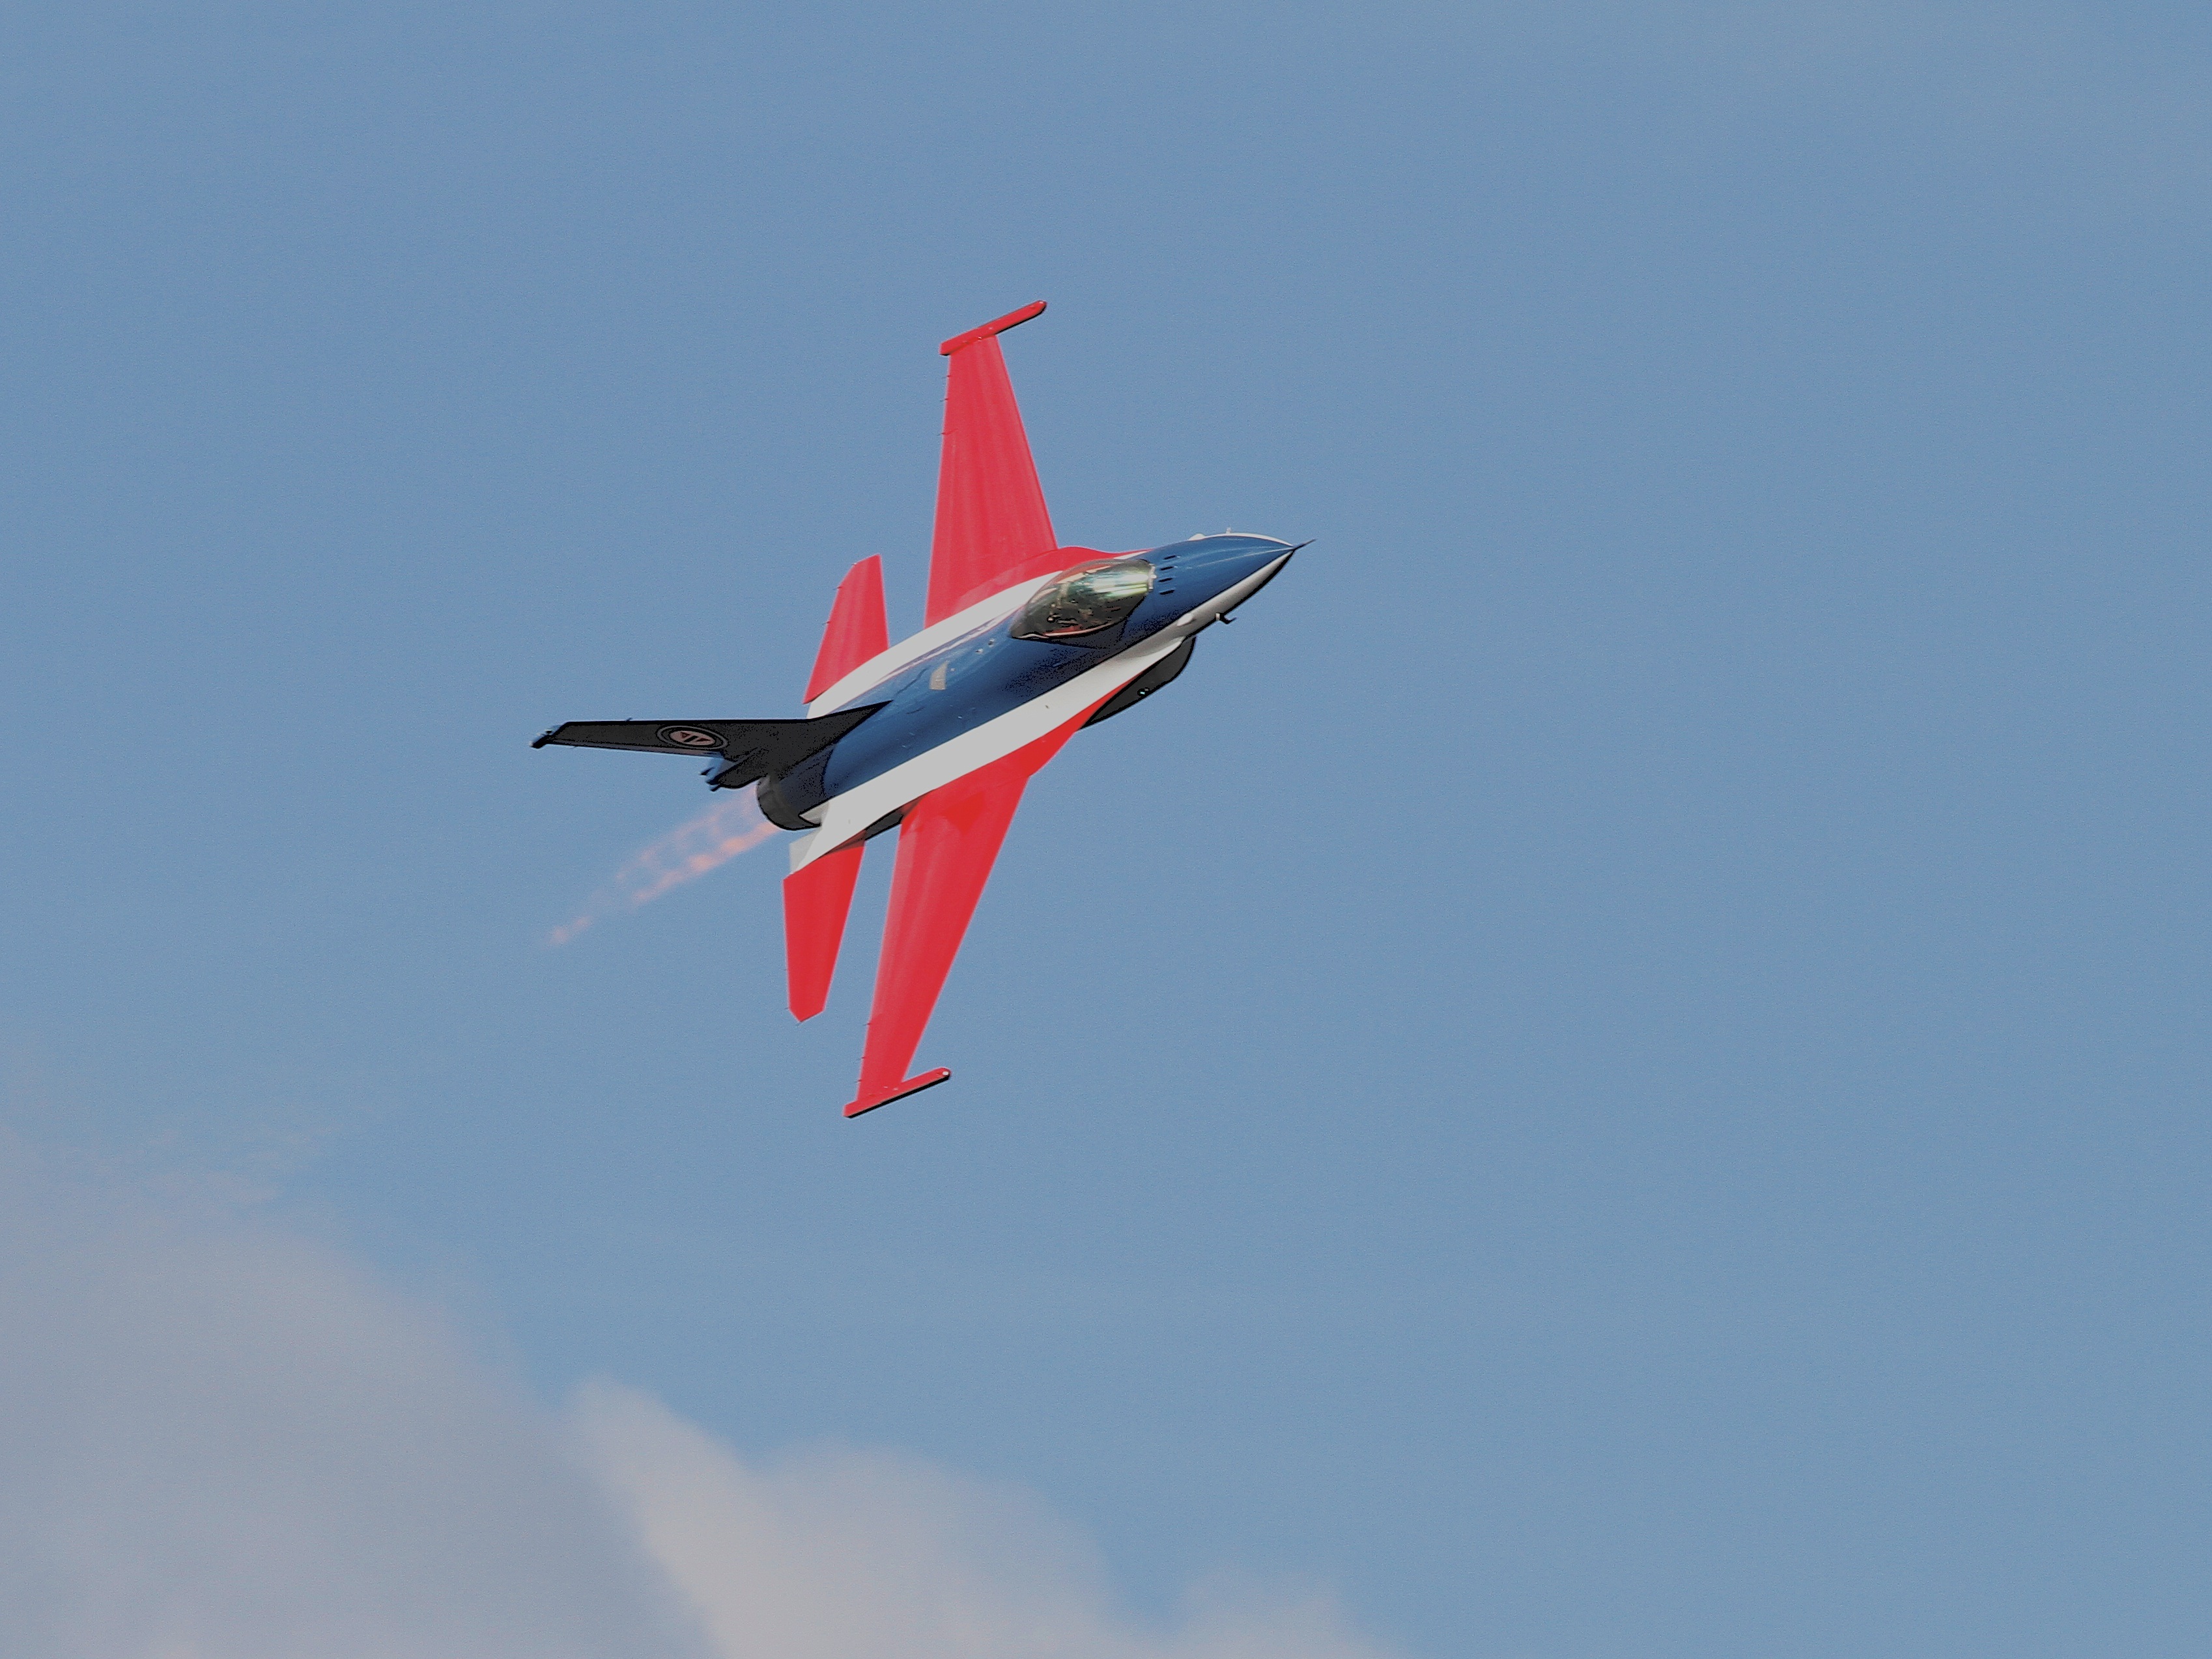
wing, airplane, aircraft, military, jet, vehicle, airline, aviation, flight, toy, airliner, airshow, takeoff, air show, air force, jet aircraft, aerobatics, f 16, fighter aircraft, monoplane, atmosphere of earth, general aviation, air racing